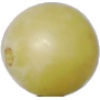
Label: Grape White 2